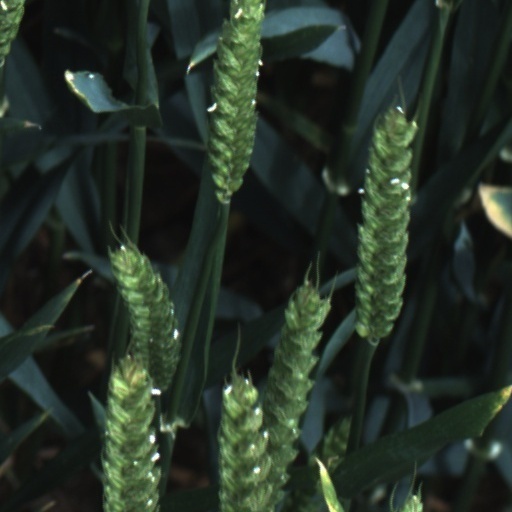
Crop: wheat